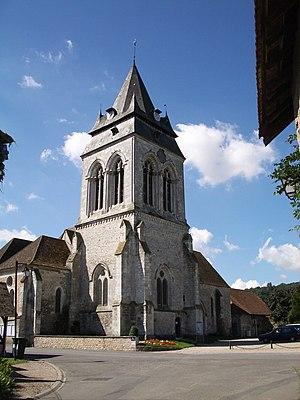
L'église Saint-Pierre de Saint-Pierre-d'Autils (Eure) - pour mémoire